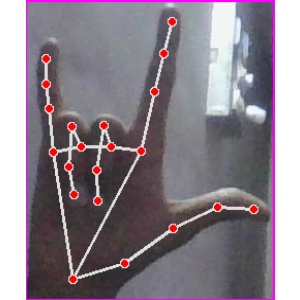
अक्षर: व